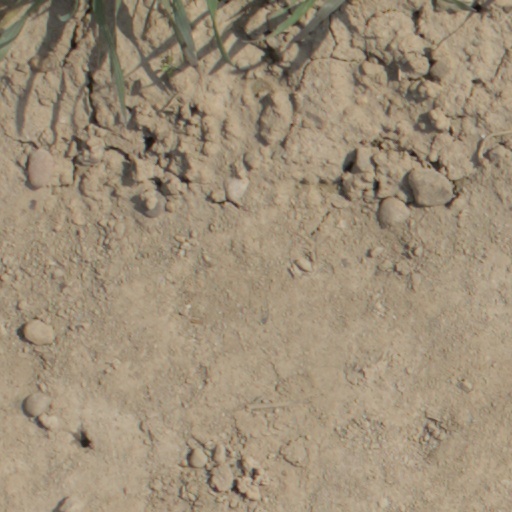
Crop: wheat